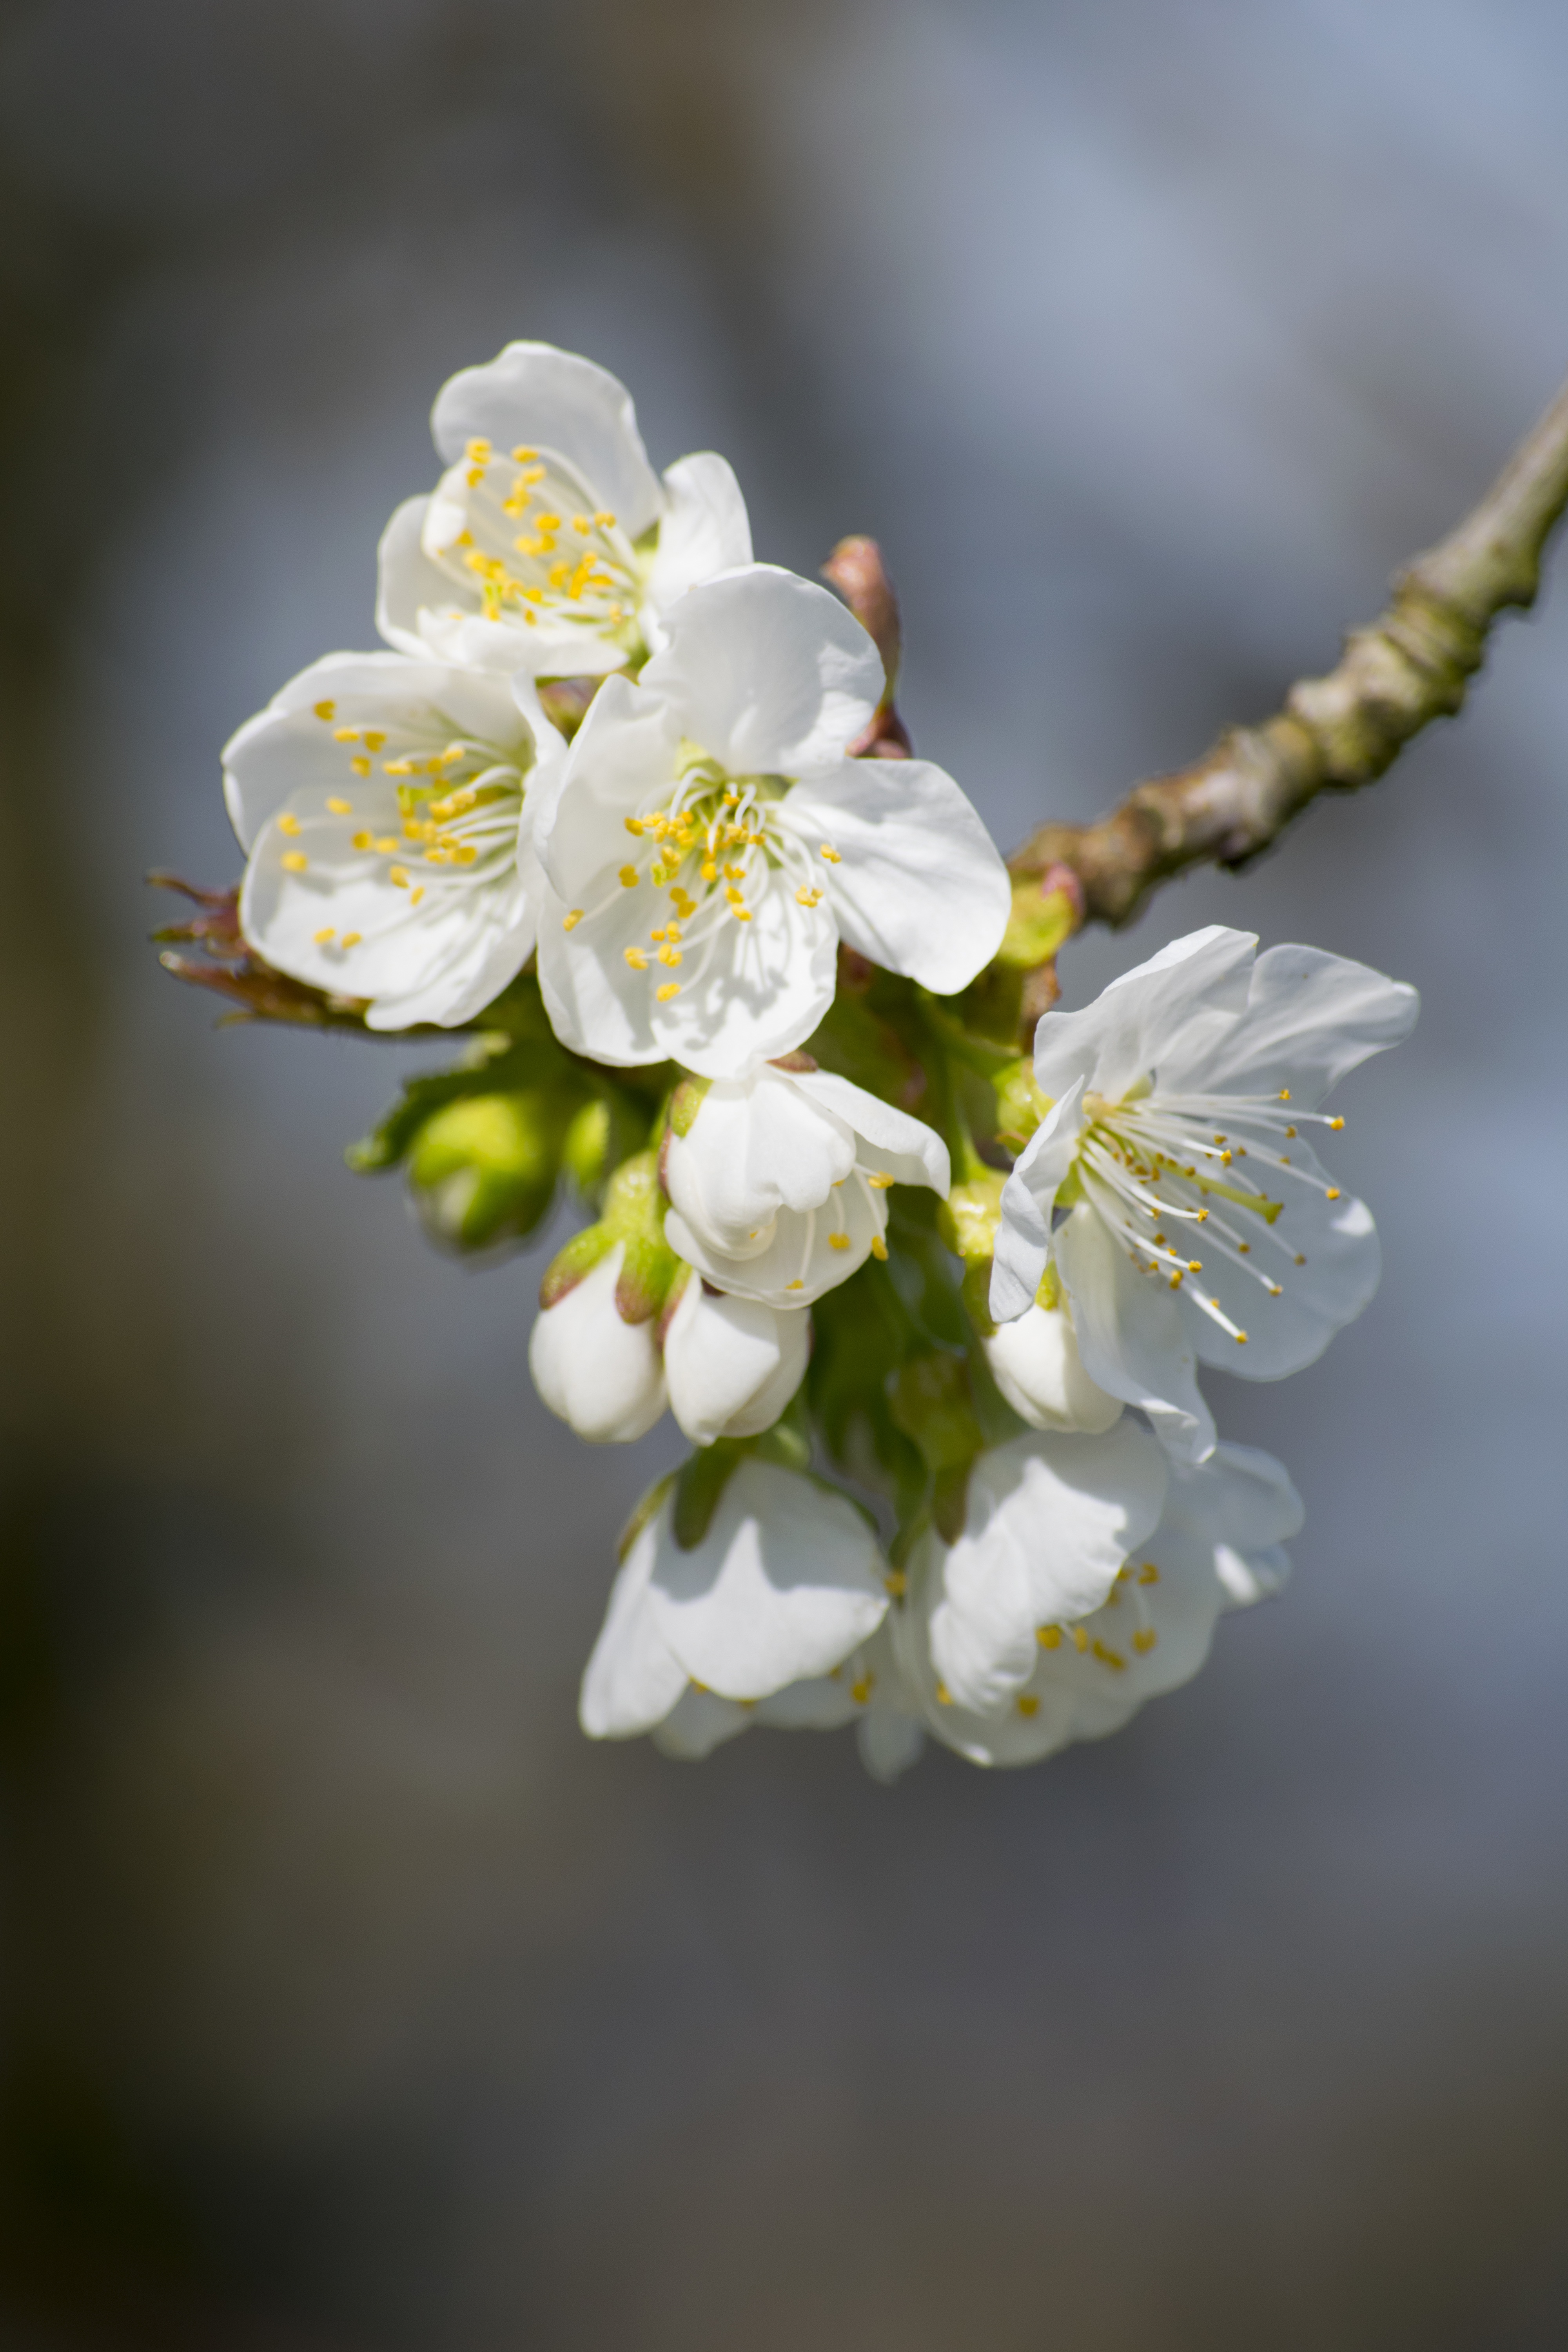
nature, branch, blossom, plant, white, photography, fruit, flower, petal, orchard, food, spring, green, produce, botany, yellow, flora, cherry blossom, wildflower, close up, apple tree, macro photography, apple blossom, flowering plant, plant stem, land plant